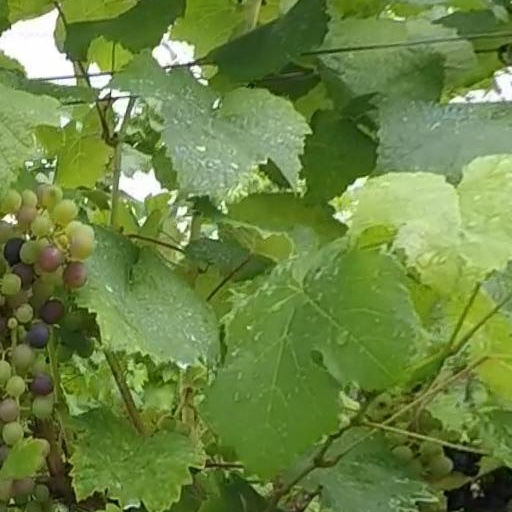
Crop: grape